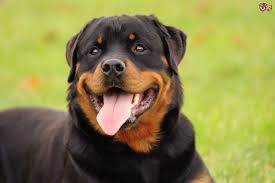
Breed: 224-n000060-Rottweiler